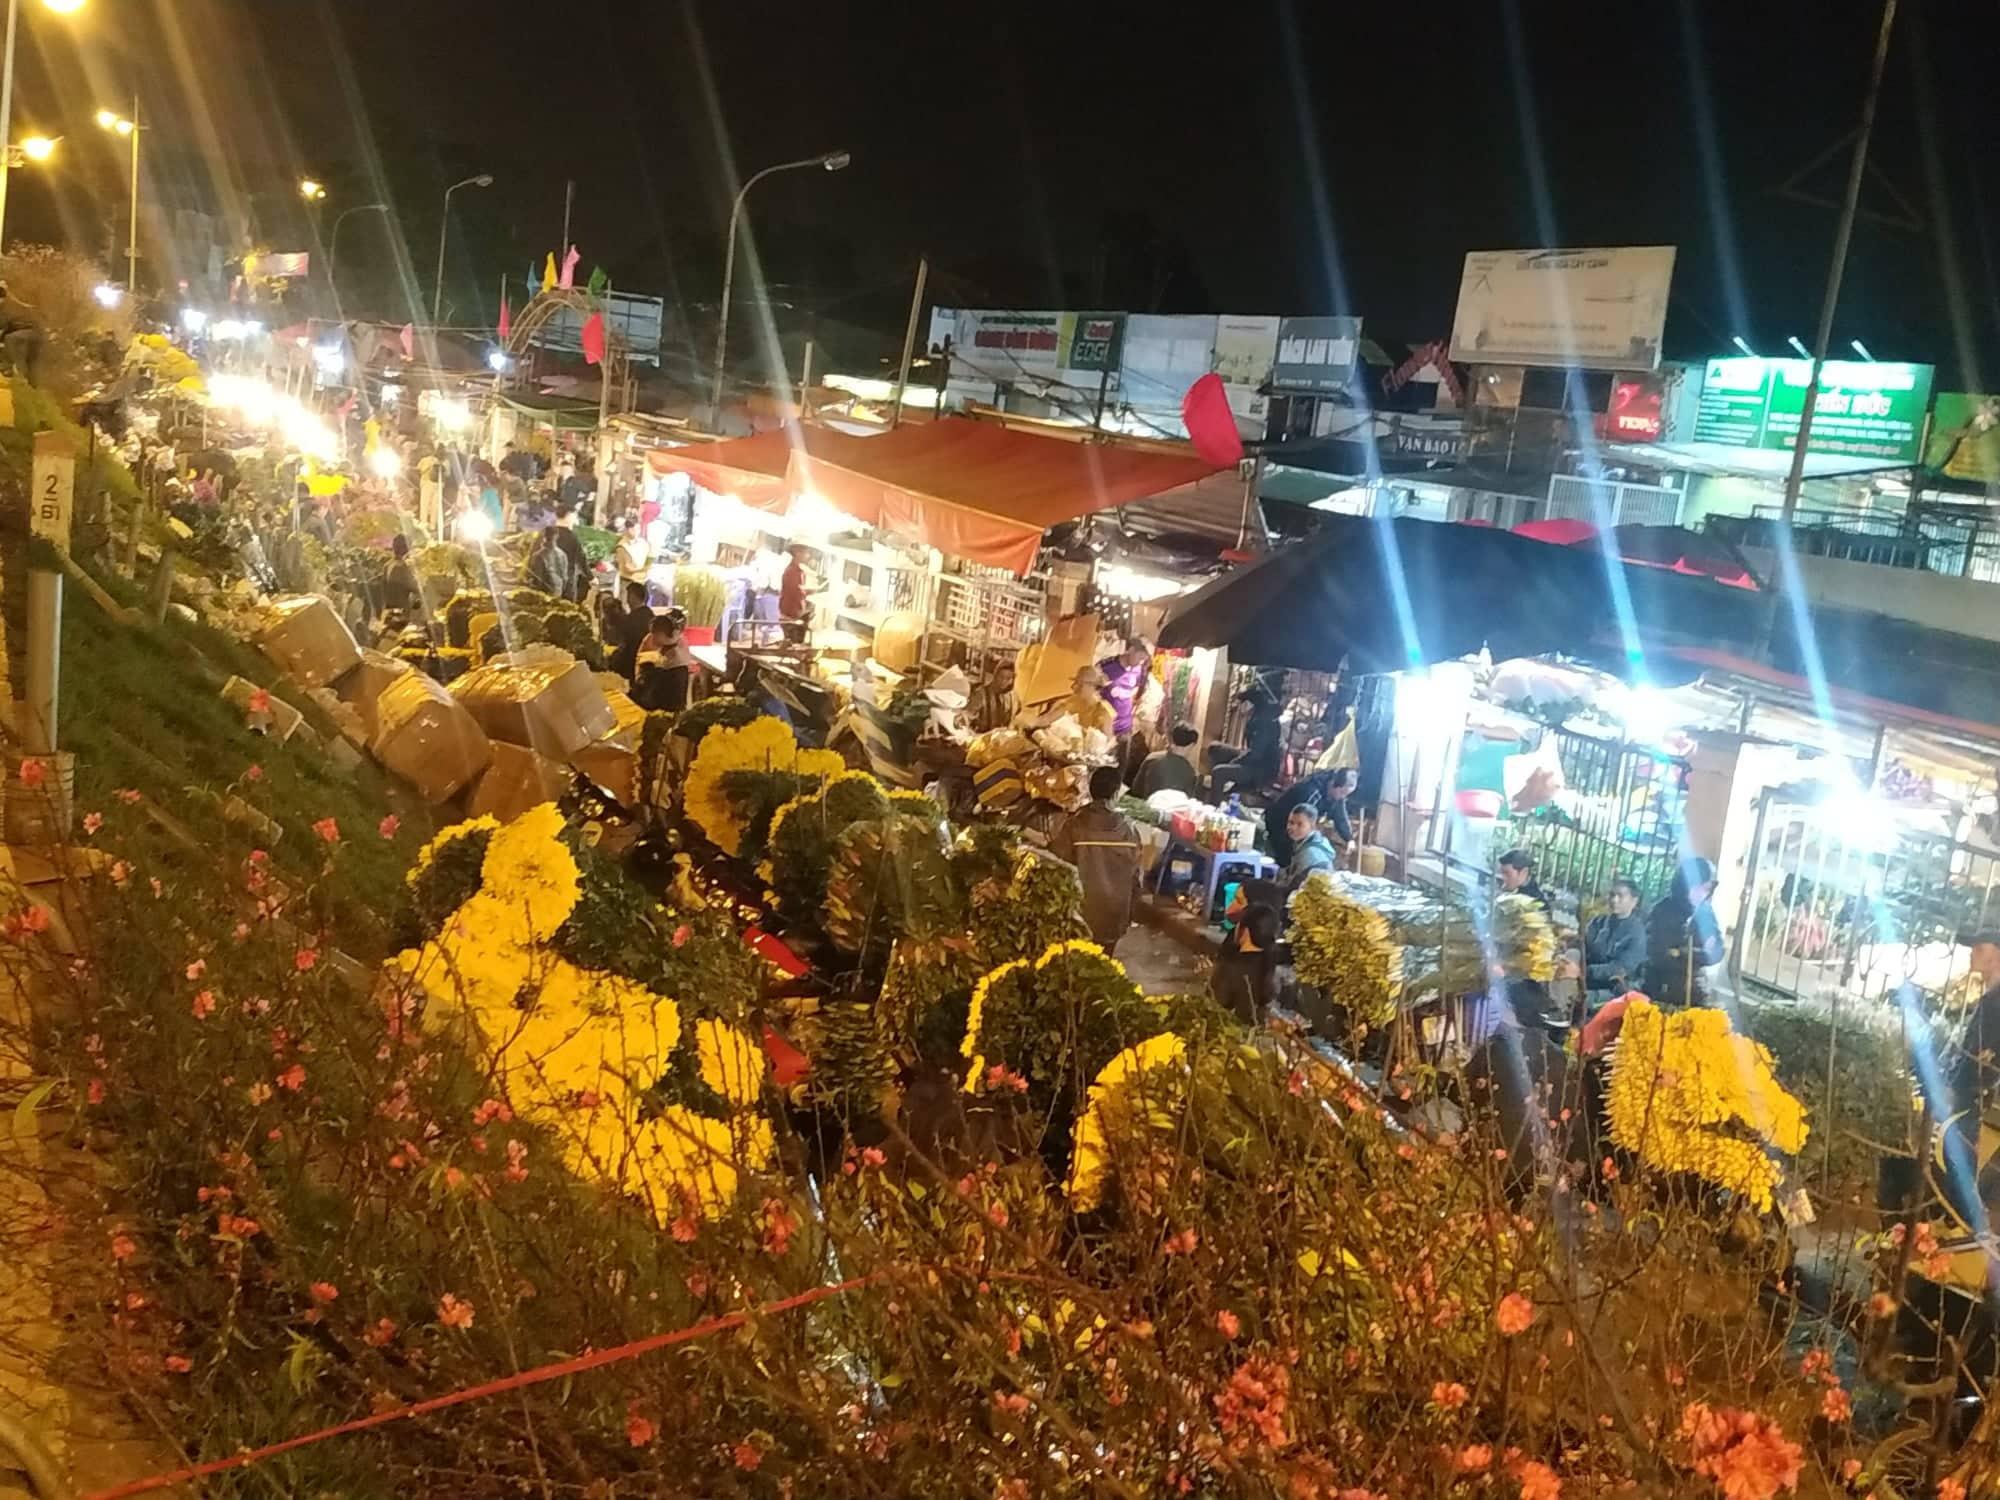
ở trong khu chợ hoa có nhiều chiếc xe đang chở hoa